United Nations Security Council Resolution 947

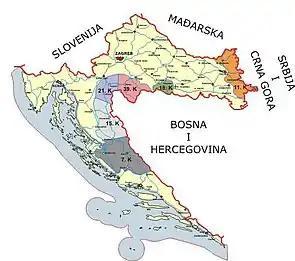
Distribution of Croatian territory in 1995

United Nations Security Council resolution 947, adopted unanimously on 30 September 1994, after recalling all resolutions on the situation on the former Yugoslavia including Resolution 908 (1994), the Council discussed the situation in Croatia and extended the mandate of the United Nations Protection Force (UNPROFOR) until 31 March 1995.